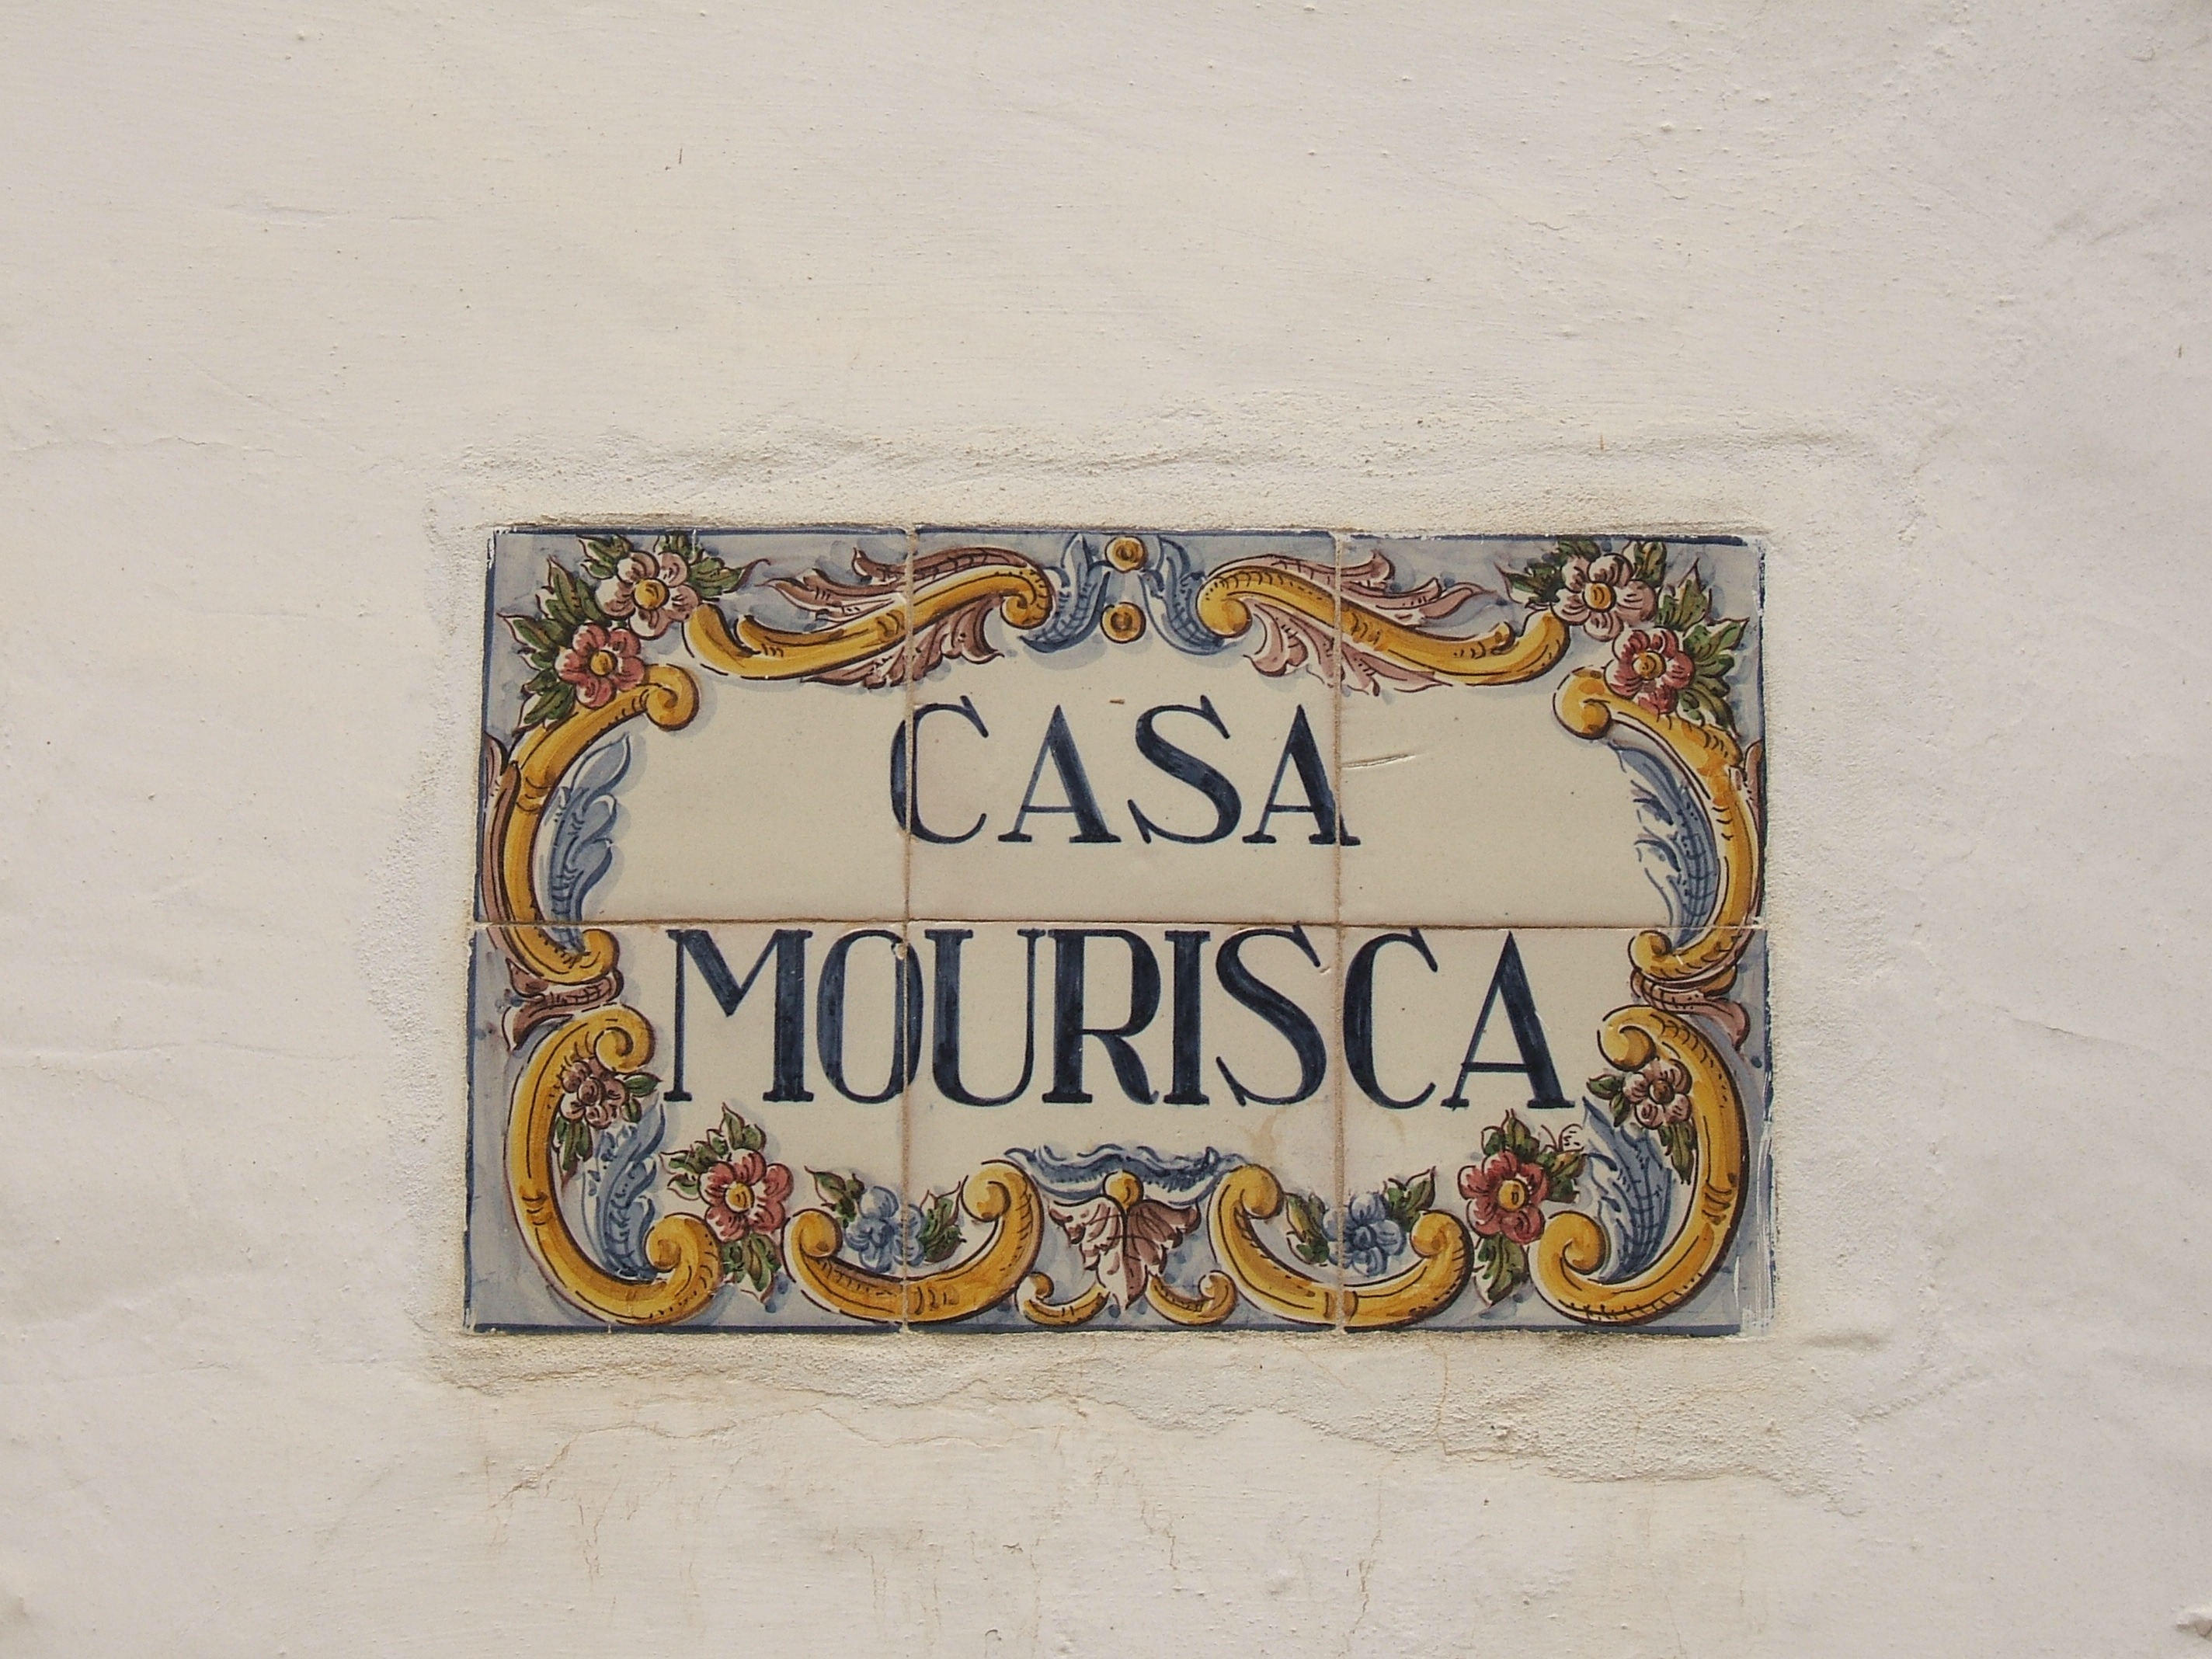
house, home, sign, decoration, label, art, drawing, portugal, decorated, calligraphy, shape, door name